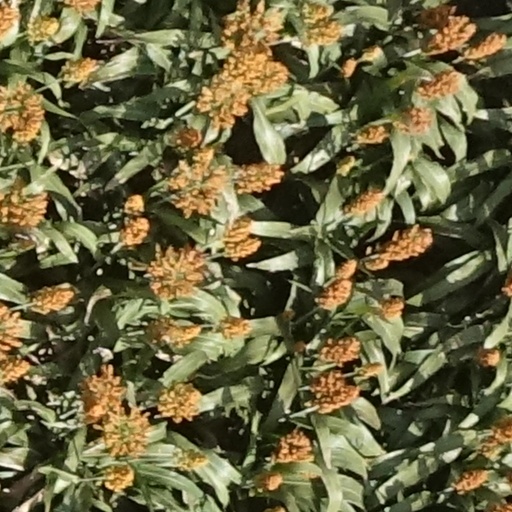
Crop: sorghum